Jean de Ferrières

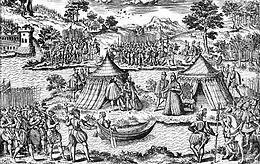
Depiction of Peace of Amboise, 1563

When civil war broke out in France over religious issues, the Protestant leader, Louis, Prince de Condé, sent Ferrières and the Seigneurs de Saint Aubin and de la Haye to England to persuade Elizabeth I to join the Huguenot resistance to the Catholic party. The French ambassadors arrived in England about 15 August 1562, and after numerous secret conferences with English officials, signed the Treaty of Hampton Court on 20 September 1562. An extant copy of the treaty bears Ferrières' signature.